Fabian Weiß

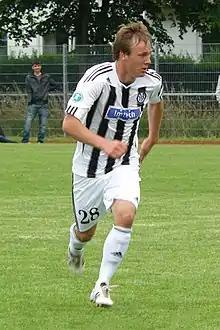
Fabian Weiß in 2011.

Fabian Weiß (born 23 February 1992) is a German midfield footballer who currently plays for SV Waldhausen 1926.